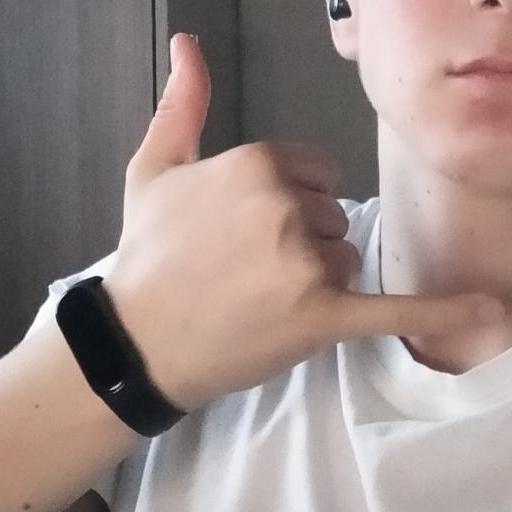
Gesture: call